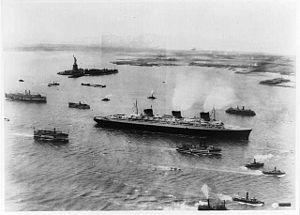
Le Normandie est un paquebot transatlantique de la Compagnie générale transatlantique, construit par les Chantiers de Penhoët à Saint-Nazaire.